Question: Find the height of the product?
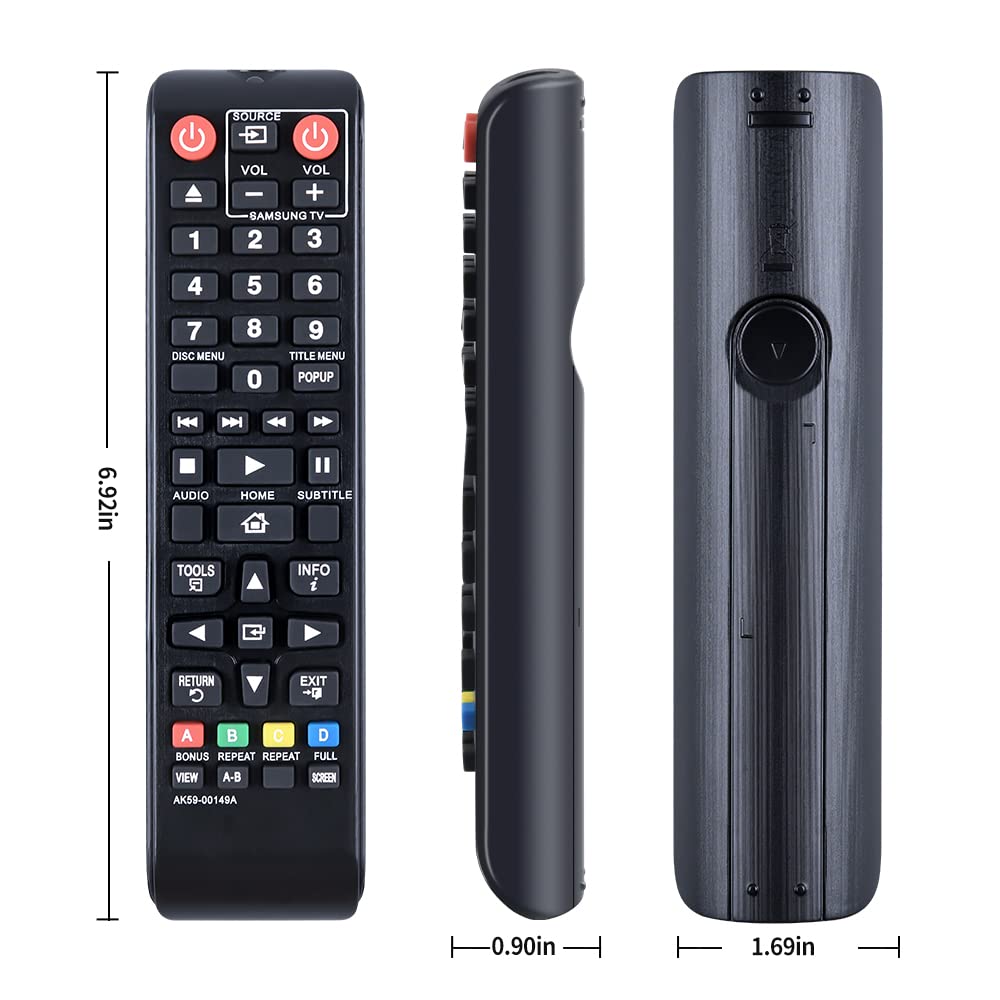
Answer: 0.9 inch